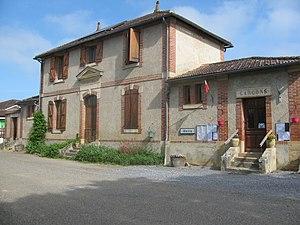
Mairie de Pouydraguin
Pouydraguin est une commune française située dans le département du Gers en région Occitanie.